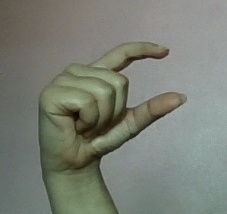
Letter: dal